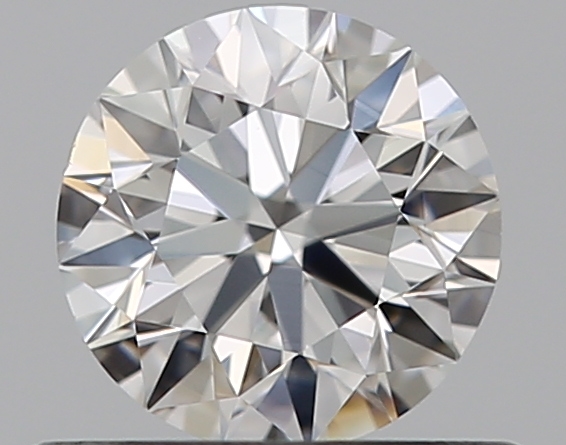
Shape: round
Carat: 0.5
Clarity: VVS2
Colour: E
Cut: EX
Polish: EX
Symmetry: EX
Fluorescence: N
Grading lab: GIA
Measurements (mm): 5.03 x 5.06 x 3.17